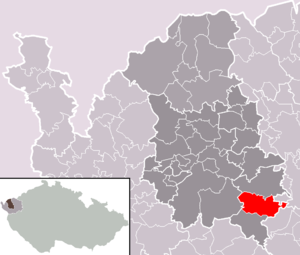
Krásno est une ville du district de Sokolov, dans la région de Karlovy Vary, en Tchéquie. Sa population s'élevait à 697 habitants en 2018.